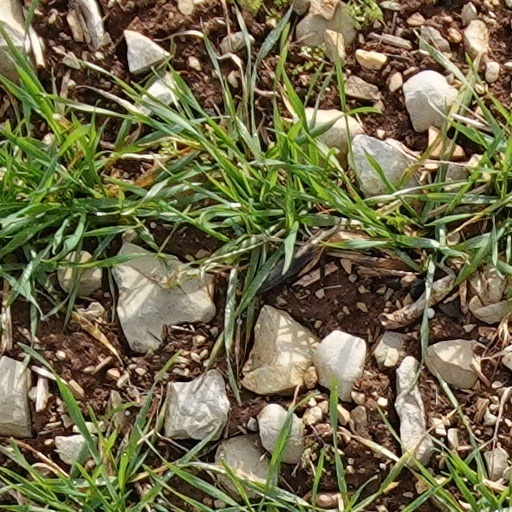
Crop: wheat